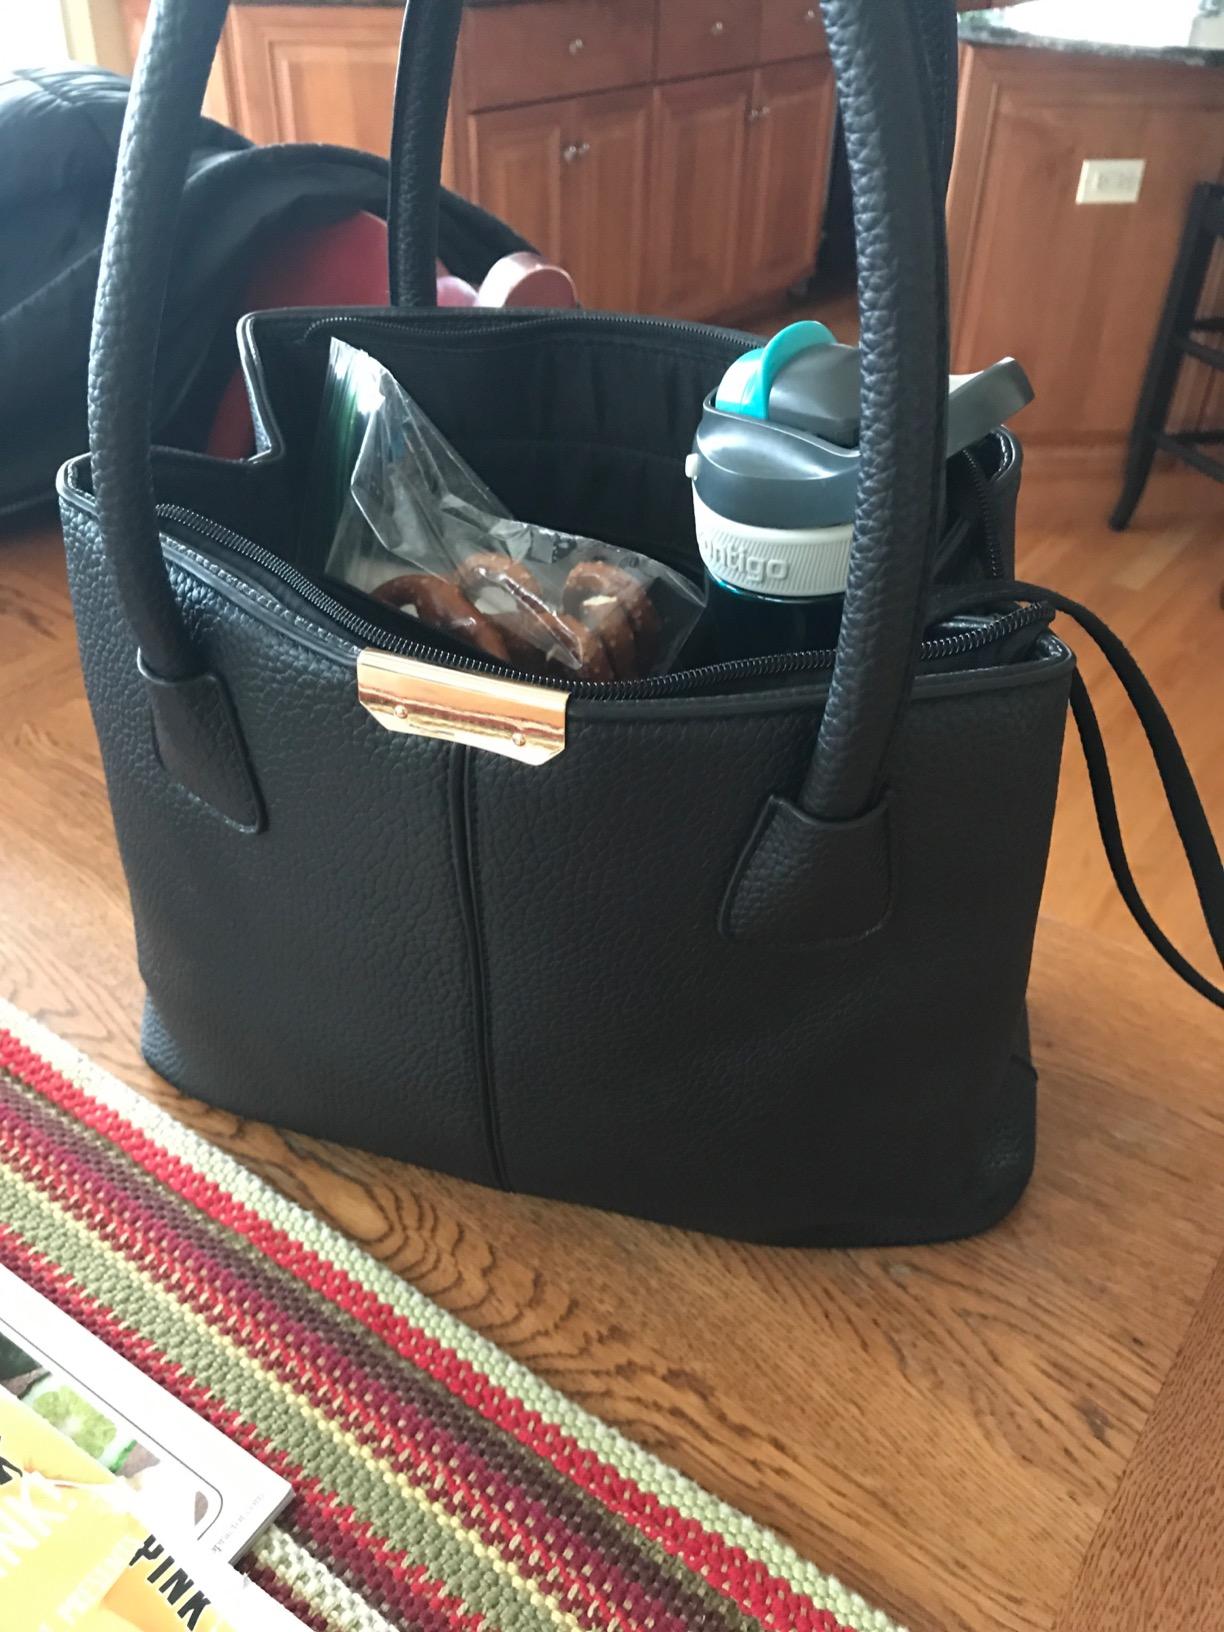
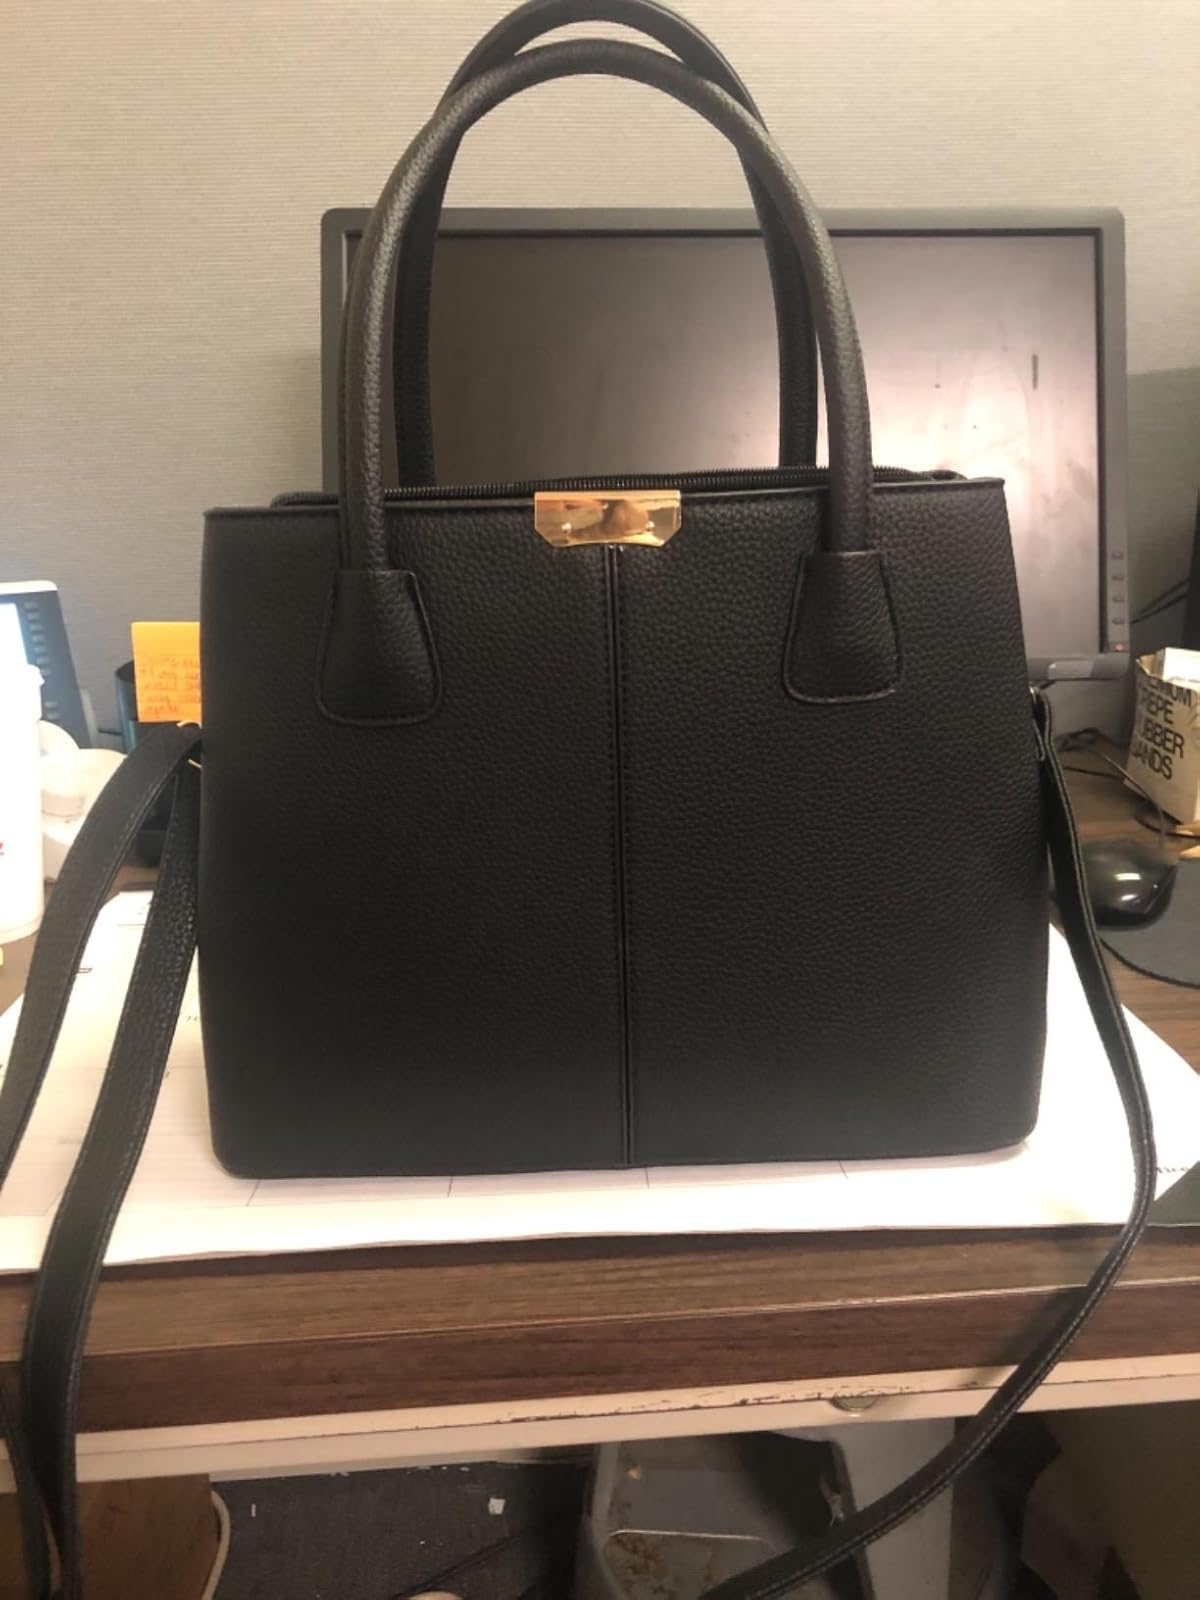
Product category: accessories_handbag
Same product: yes